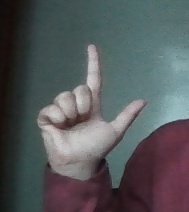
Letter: laam